George Floyd protests in Idaho

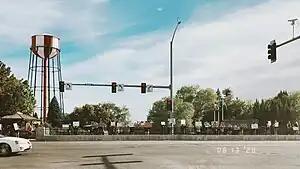
Protest in Idaho Falls on June 13

This is a list of George Floyd protests in Idaho, United States.